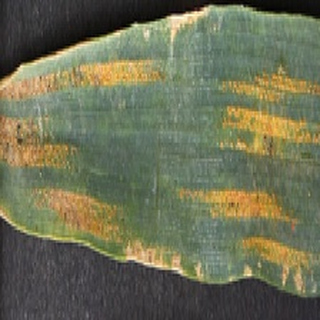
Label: wheat_yellow_rust